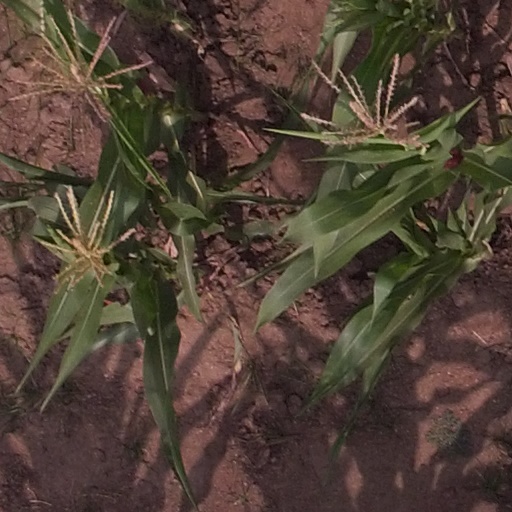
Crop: maize; corn